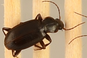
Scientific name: Calathus advena
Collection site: Rocky Mountains NEON (RMNP), plot RMNP_014